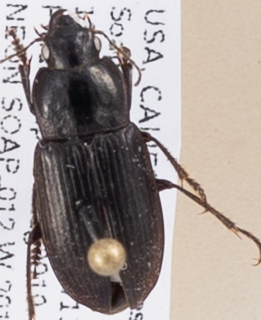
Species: Anisodactylus similis
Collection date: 2019-08-14
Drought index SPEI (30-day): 0.694
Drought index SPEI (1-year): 0.47
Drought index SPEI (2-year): -0.03